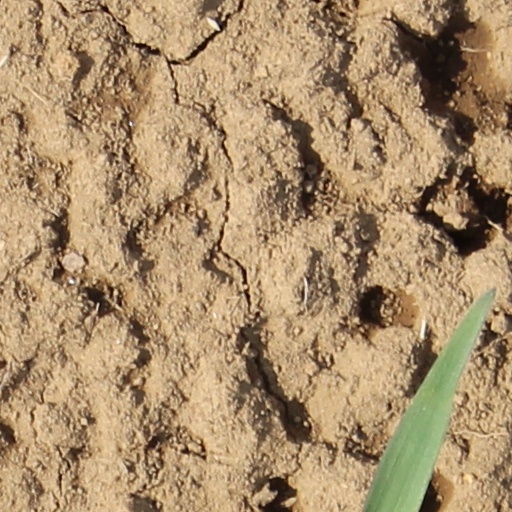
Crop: wheat